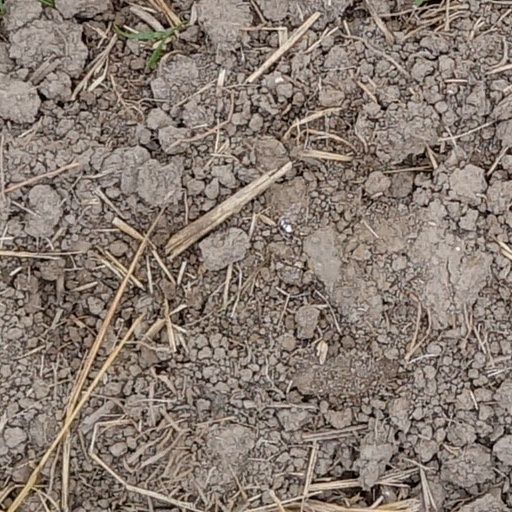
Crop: wheat